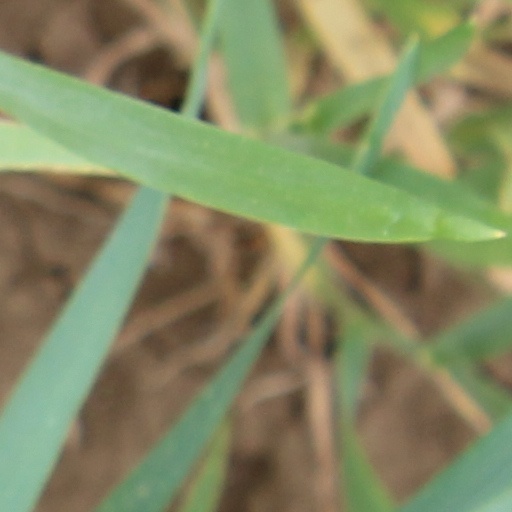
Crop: wheat